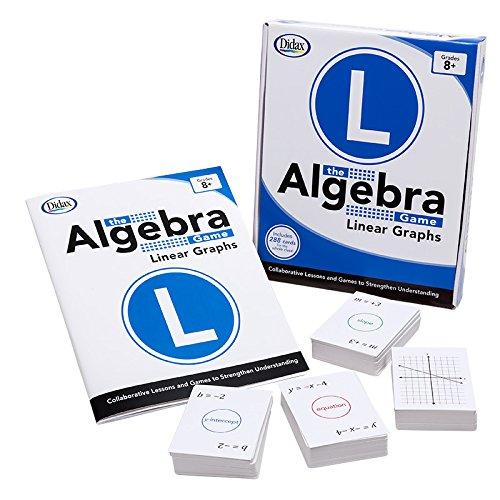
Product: Didax Educational Resources The Algebra Game: Linear Graphs Educational Game
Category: Toys & Games | Learning & Education | Counting & Math Toys
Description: Interactive algebra activities.
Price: $17.99
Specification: ProductDimensions:9x1.5x11inches|ItemWeight:0.8ounces|ShippingWeight:2.1pounds(Viewshippingratesandpolicies)|DomesticShipping:ItemcanbeshippedwithinU.S.|InternationalShipping:ThisitemcanbeshippedtoselectcountriesoutsideoftheU.S.LearnMore|ASIN:B01HUKWOJM|Itemmodelnumber:211753|Manufacturerrecommendedage:13-16years